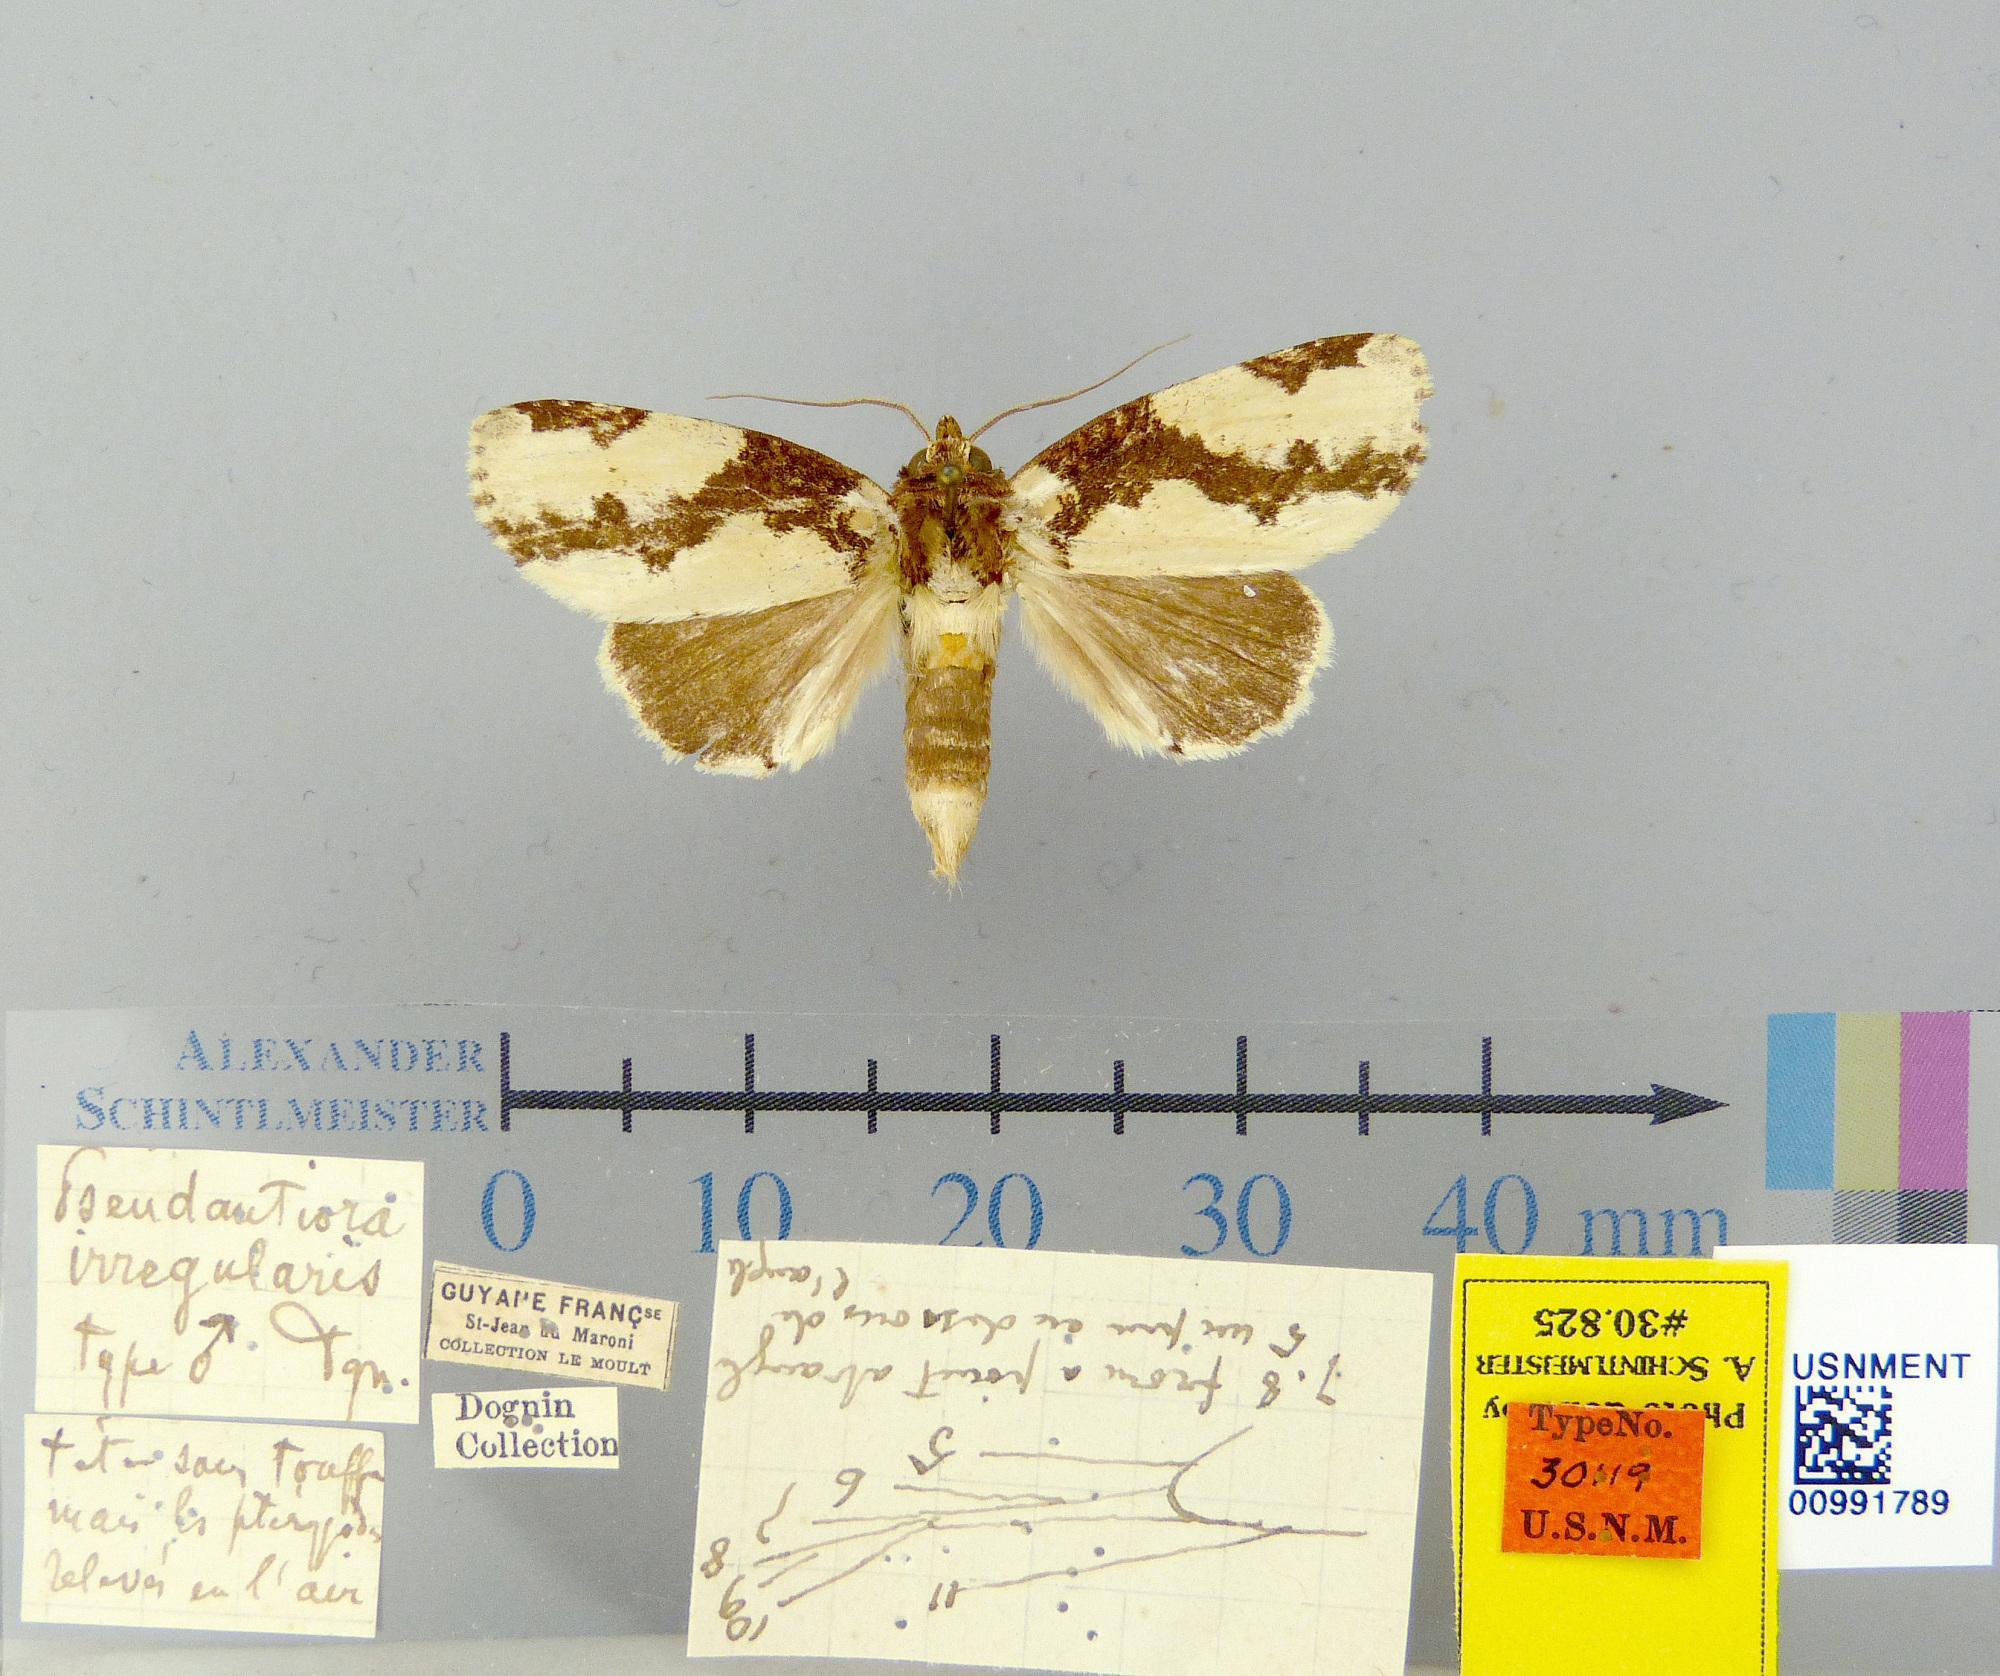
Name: Pseudantiora irregularis
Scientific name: Pseudantiora irregularis Dognin, 1916
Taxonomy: Animalia, Arthropoda, Insecta, Lepidoptera, Notodontidae
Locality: Guyane Francaise, Unknown, French Guiana